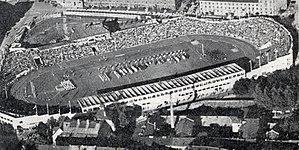
Championnats d'Europe d'athlétisme à Oslo en 1946 - Le Bislett stadion d'Oslo. L'Athlétisme
Les Championnats d'Europe d'athlétisme de 1946, les 3ᵉ, ont eu lieu du 22 août au 25 août 1946 à Oslo, en Norvège.